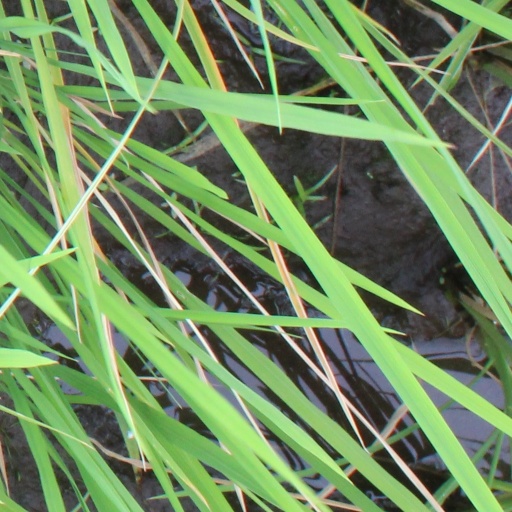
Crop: rice